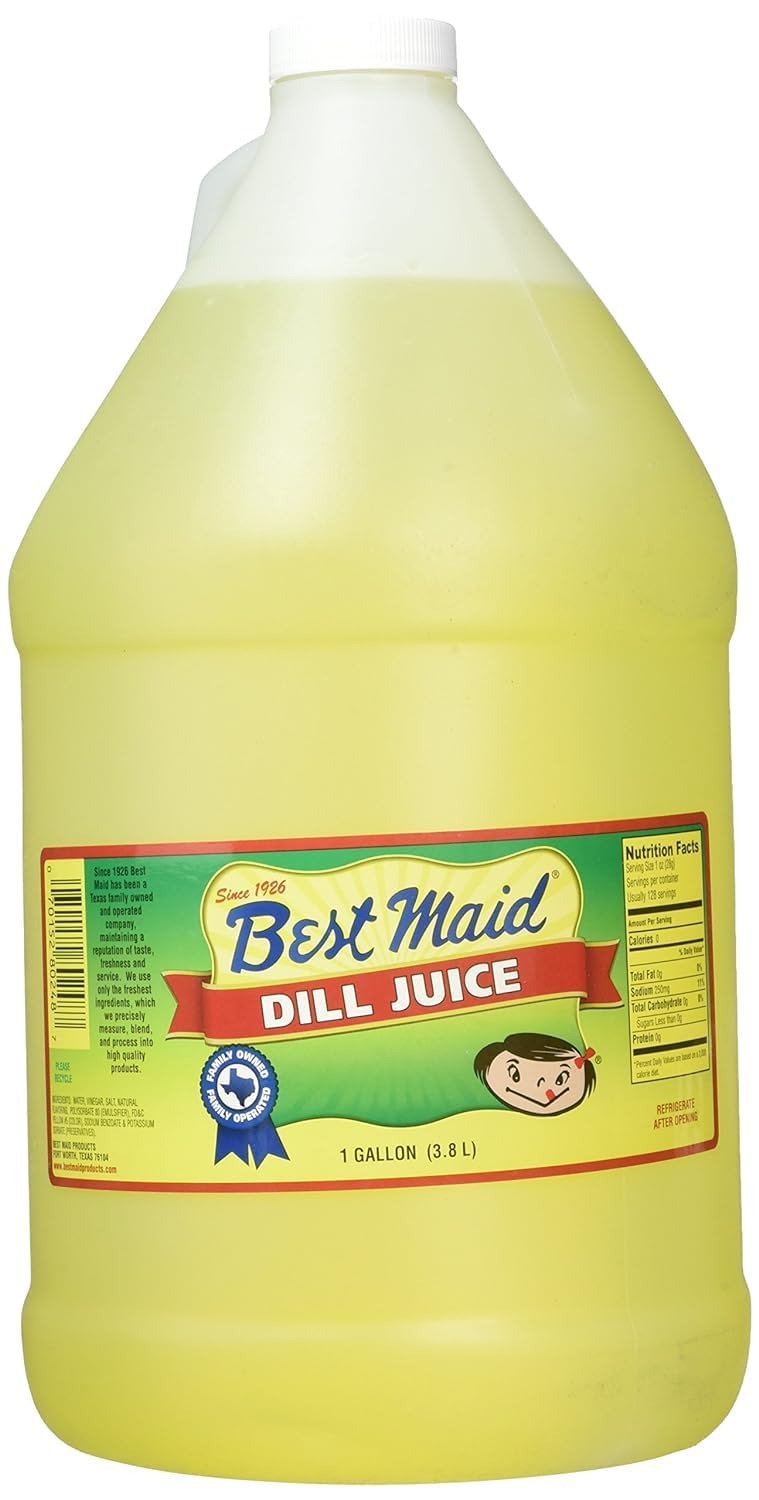
Item Name: Best Maid Dill Pickle Juice, 1 Gallon (128oz) | Pickle Juice Sports Drink | for Post-Workout, Pickleback, Leg Cramps
Bullet Point 1: Tangy Flavor: Best Maid Pickle Juice offers a bold and invigorating tang derived from a blend of premium cucumbers, vinegar, and a secret mix of spices, providing a unique and refreshing taste experience.
Bullet Point 2: Versatile Usage: Beyond a delightful drink, this pickle juice serves as a versatile ingredient, perfect for marinating meats, adding a zing to dressings, or as a pickling liquid, enhancing the flavor profile of various dishes.
Bullet Point 3: Trusted Quality: Crafted by Best Maid, known for its commitment to quality and taste, ensuring that every sip maintains the authentic pickle flavor loved by enthusiasts.
Bullet Point 4: Large Bottle Size: Available in a convenient 128 oz bottle, this ample supply of Best Maid Pickle Juice is ideal for households, restaurants, or anyone seeking a sizable quantity for various culinary needs.
Bullet Point 5: Loved by Pickle Enthusiasts: Embraced by pickle aficionados for its distinctive taste and versatility, this pickle juice by Best Maid is a go-to choice for those seeking a tangy twist to their recipes or a refreshing beverage.
Product Description: Indulge in the invigorating tang of Best Maid Pickle Juice. Crafted from a blend of premium cucumbers, vinegar, and a secret mix of spices, this iconic elixir offers a zesty and refreshing flavor. Loved by pickle enthusiasts, it's not just a drink—it's a versatile ingredient. Use it to marinate meats, add a unique kick to dressings, or even as a pickling liquid for homemade delights. Available in a convenient size, this Best Maid Pickle Juice ensures you have ample supply for all your culinary adventures.
Value: 128.0
Unit: Fl Oz

Price: 22.29